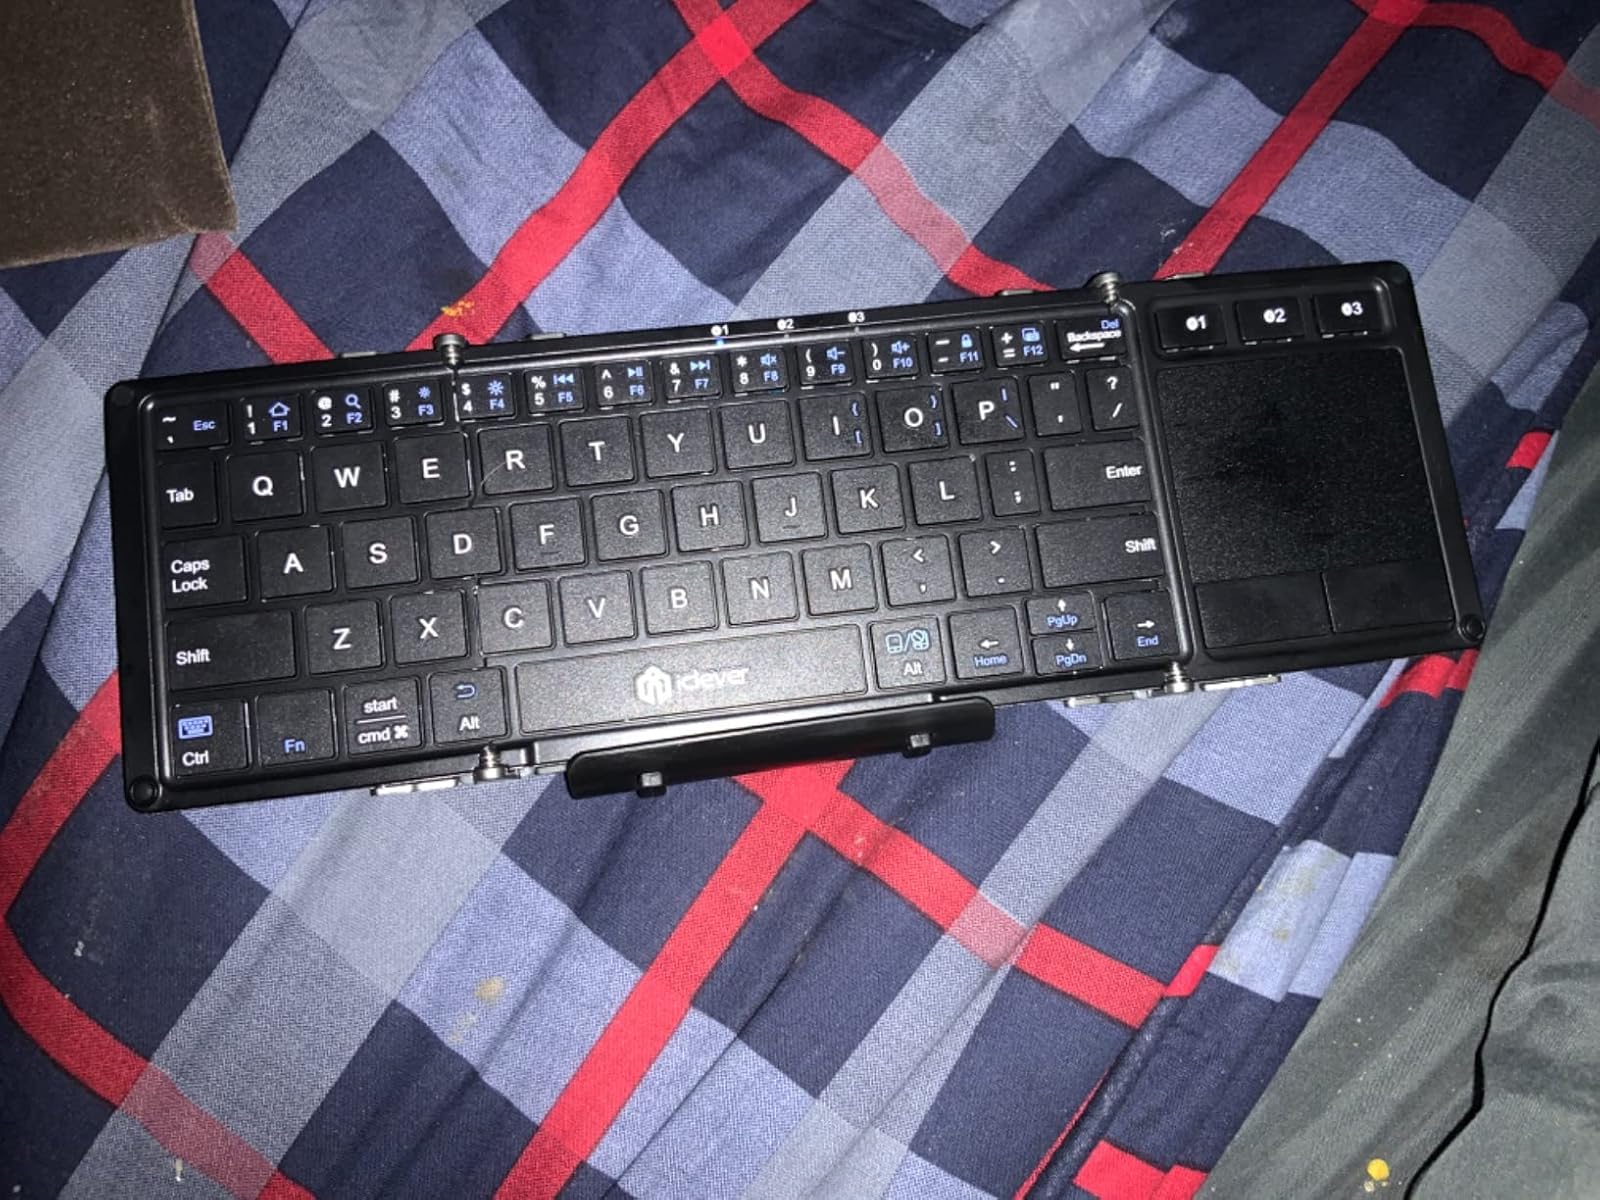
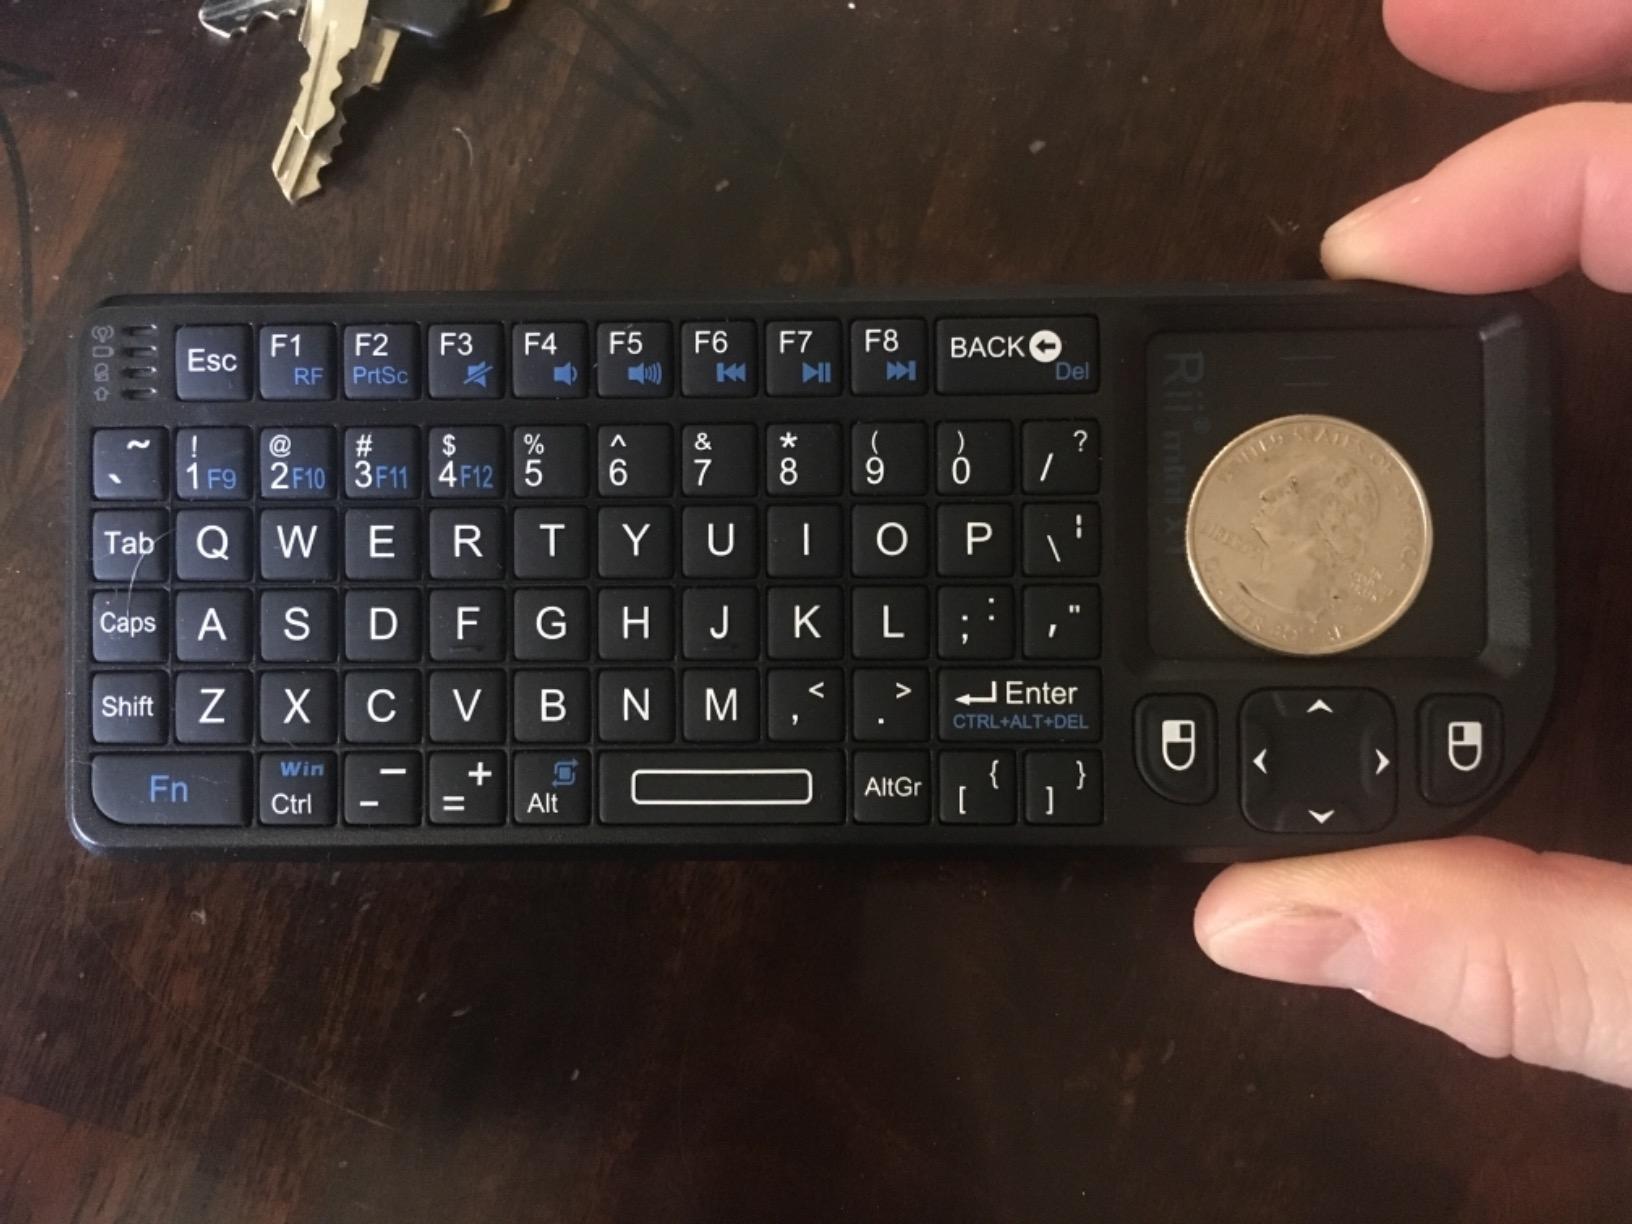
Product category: keyboard
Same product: no